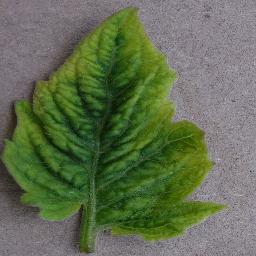
Label: Tomato___Tomato_Yellow_Leaf_Curl_Virus